Saint-Martin-Lestra

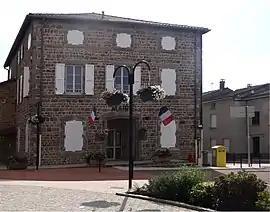
Town hall

Saint-Martin-Lestra is a commune in the Loire department in central France.